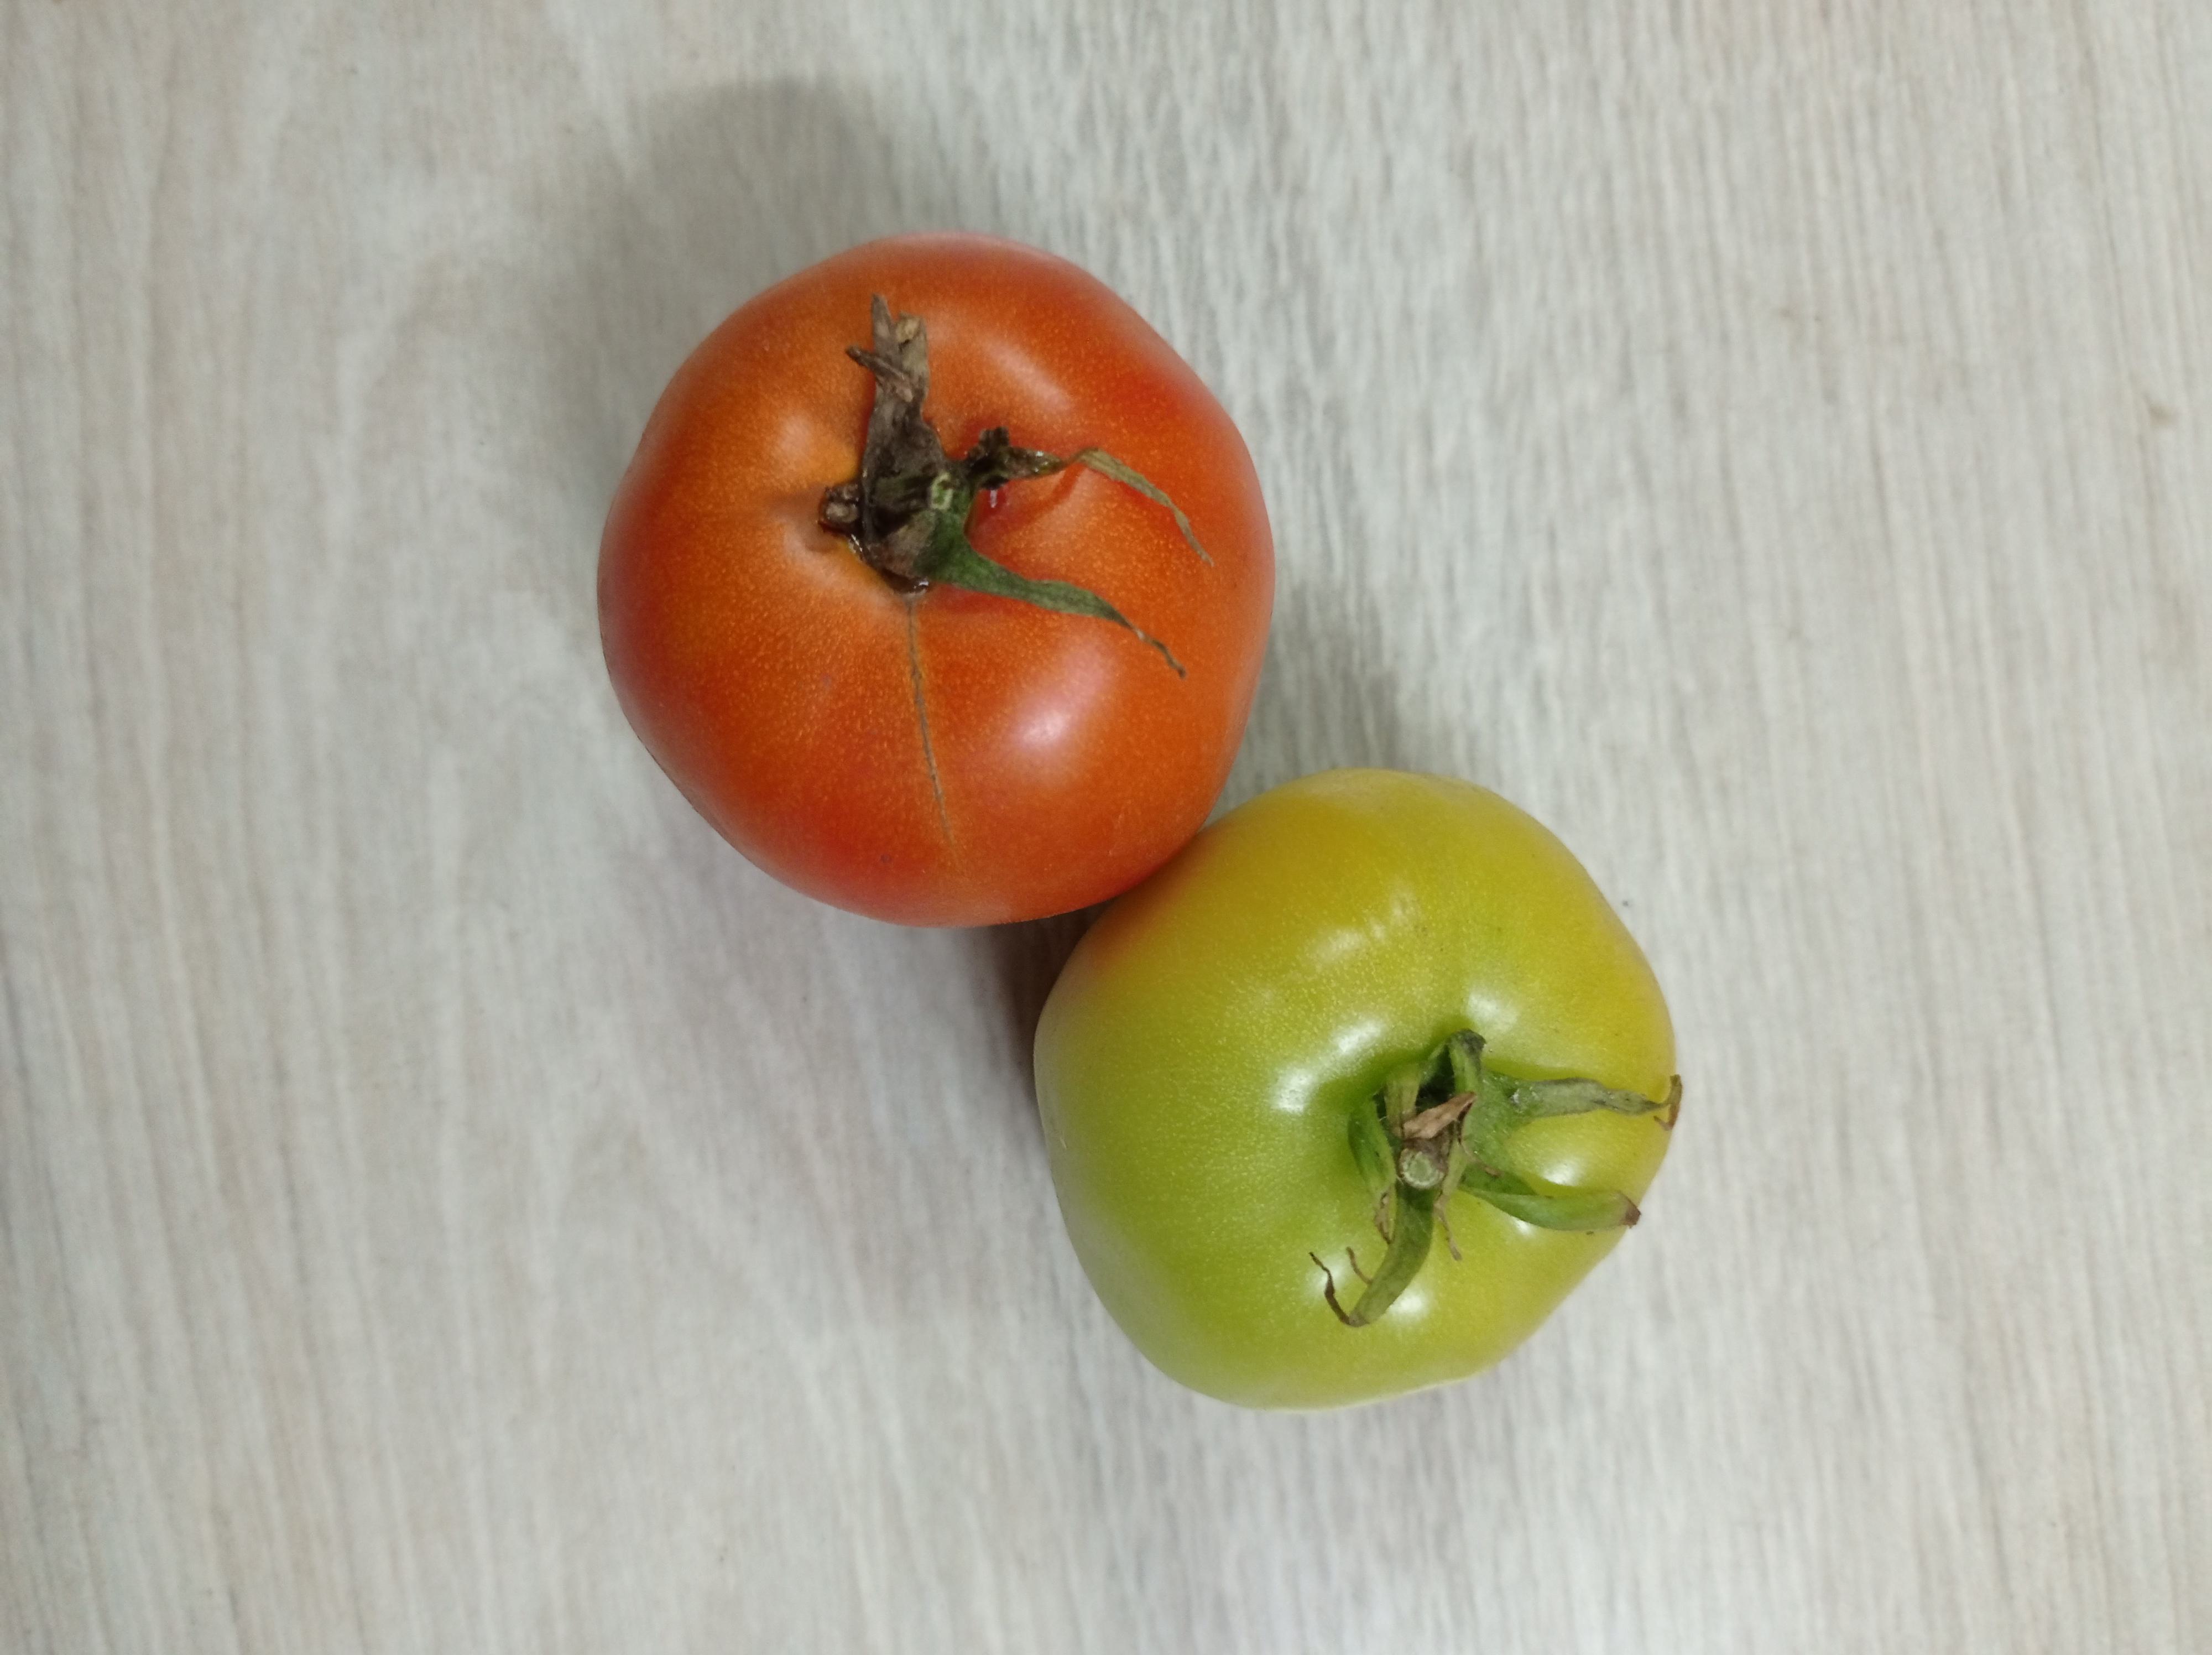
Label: Fresh